Warren Spahn

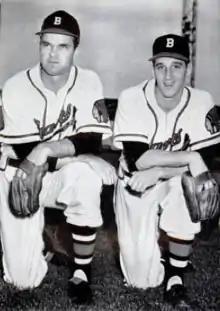
Spahn (right) with Johnny Sain

Spahn's teammate Johnny Sain was the ace of the pennant-winning 1948 Braves staff, with a win–loss record of 24–15. Spahn went 15–12 while, contrary to legend, teammates Bill Voiselle (13–13), and Vern Bickford (11–5) also pitched well.